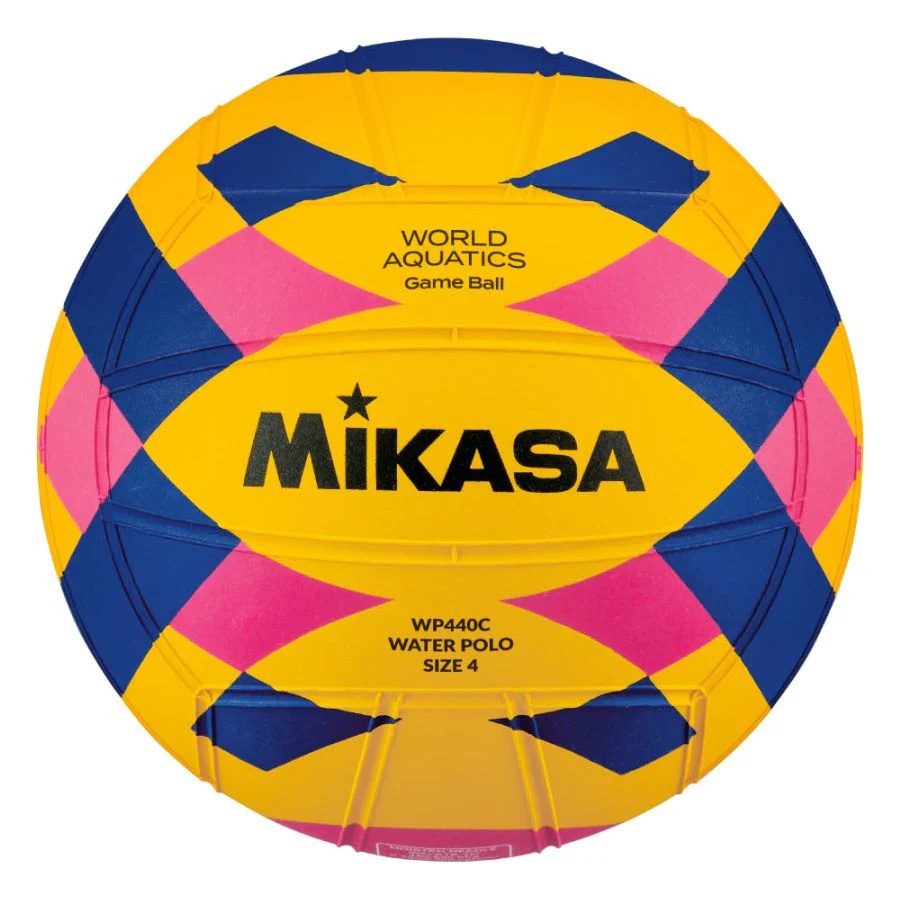
Mikasa WP440C Water Polo Ball - Women (Size 4)
Mikasa WP440C Water Polo Ball - Women (Size 4) World Aquatics Official Game Ball – MIKASA WP440C Size 4 Women's Official Game Ball This is Water Polo World Aquatics exclusive official game ball - Professional Model as seen in the world's top professional games The Beauty of MIKASA Gold Award at the New Your Product Design Award 2023 Powerful Grip Newly developed “Foam Rubber” and no “buffing” leads to more stable ball quality and performance. Softness of “Foam Rubber” and Unpolished Surface has led to increase Grip in wet on the whole ball surface by 26%, comparing to the current Water polo balls Environmentally Friendliness By elimination of buffing, the total volume of rubber waste by approximately 99% was reduced
Brand: Mikasa
Category: Sporting Goods > Athletics > Water Polo > Water Polo Balls